History of Protestantism

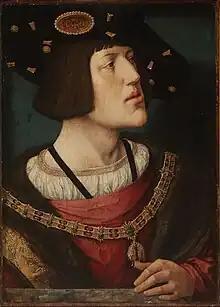
Charles V, Holy Roman Emperor opposed the Lutherans.

Luther affirmed a theology of the Eucharist called Sacramental Union, In the sacramental union the consecrated bread is united with the body of Christ and the consecrated wine is united with the blood of Christ by virtue of Christ's original institution with the result that anyone eating and drinking these "elements"—the consecrated bread and wine—really eats and drinks the physical body and blood of Christ as well. Luther wrote about this on multiple occasions, such as in his 1526 "The Sacrament of the Body and Blood of Christ—Against the Fanatics" and his 1528 "Confession Concerning Christ's Supper". In the 1530 Augsburg Confession, the Lutheran position as stated in "" earned the Catholic response in the "Confutatio Augustana" that "The tenth article gives no offense in its words." although later on the Council of Trent would codify transubstantiation as it is taught today and reject the sacramental union.